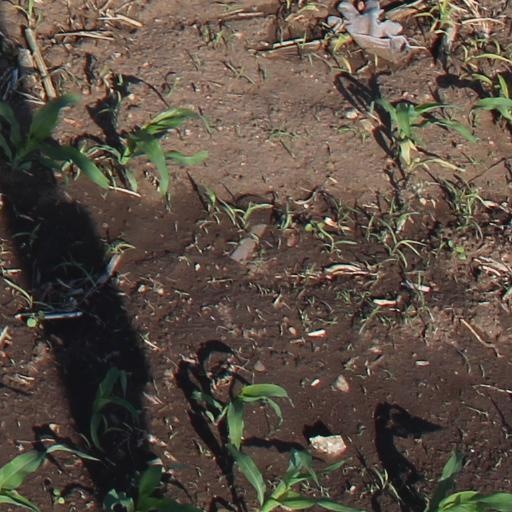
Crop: maize; corn